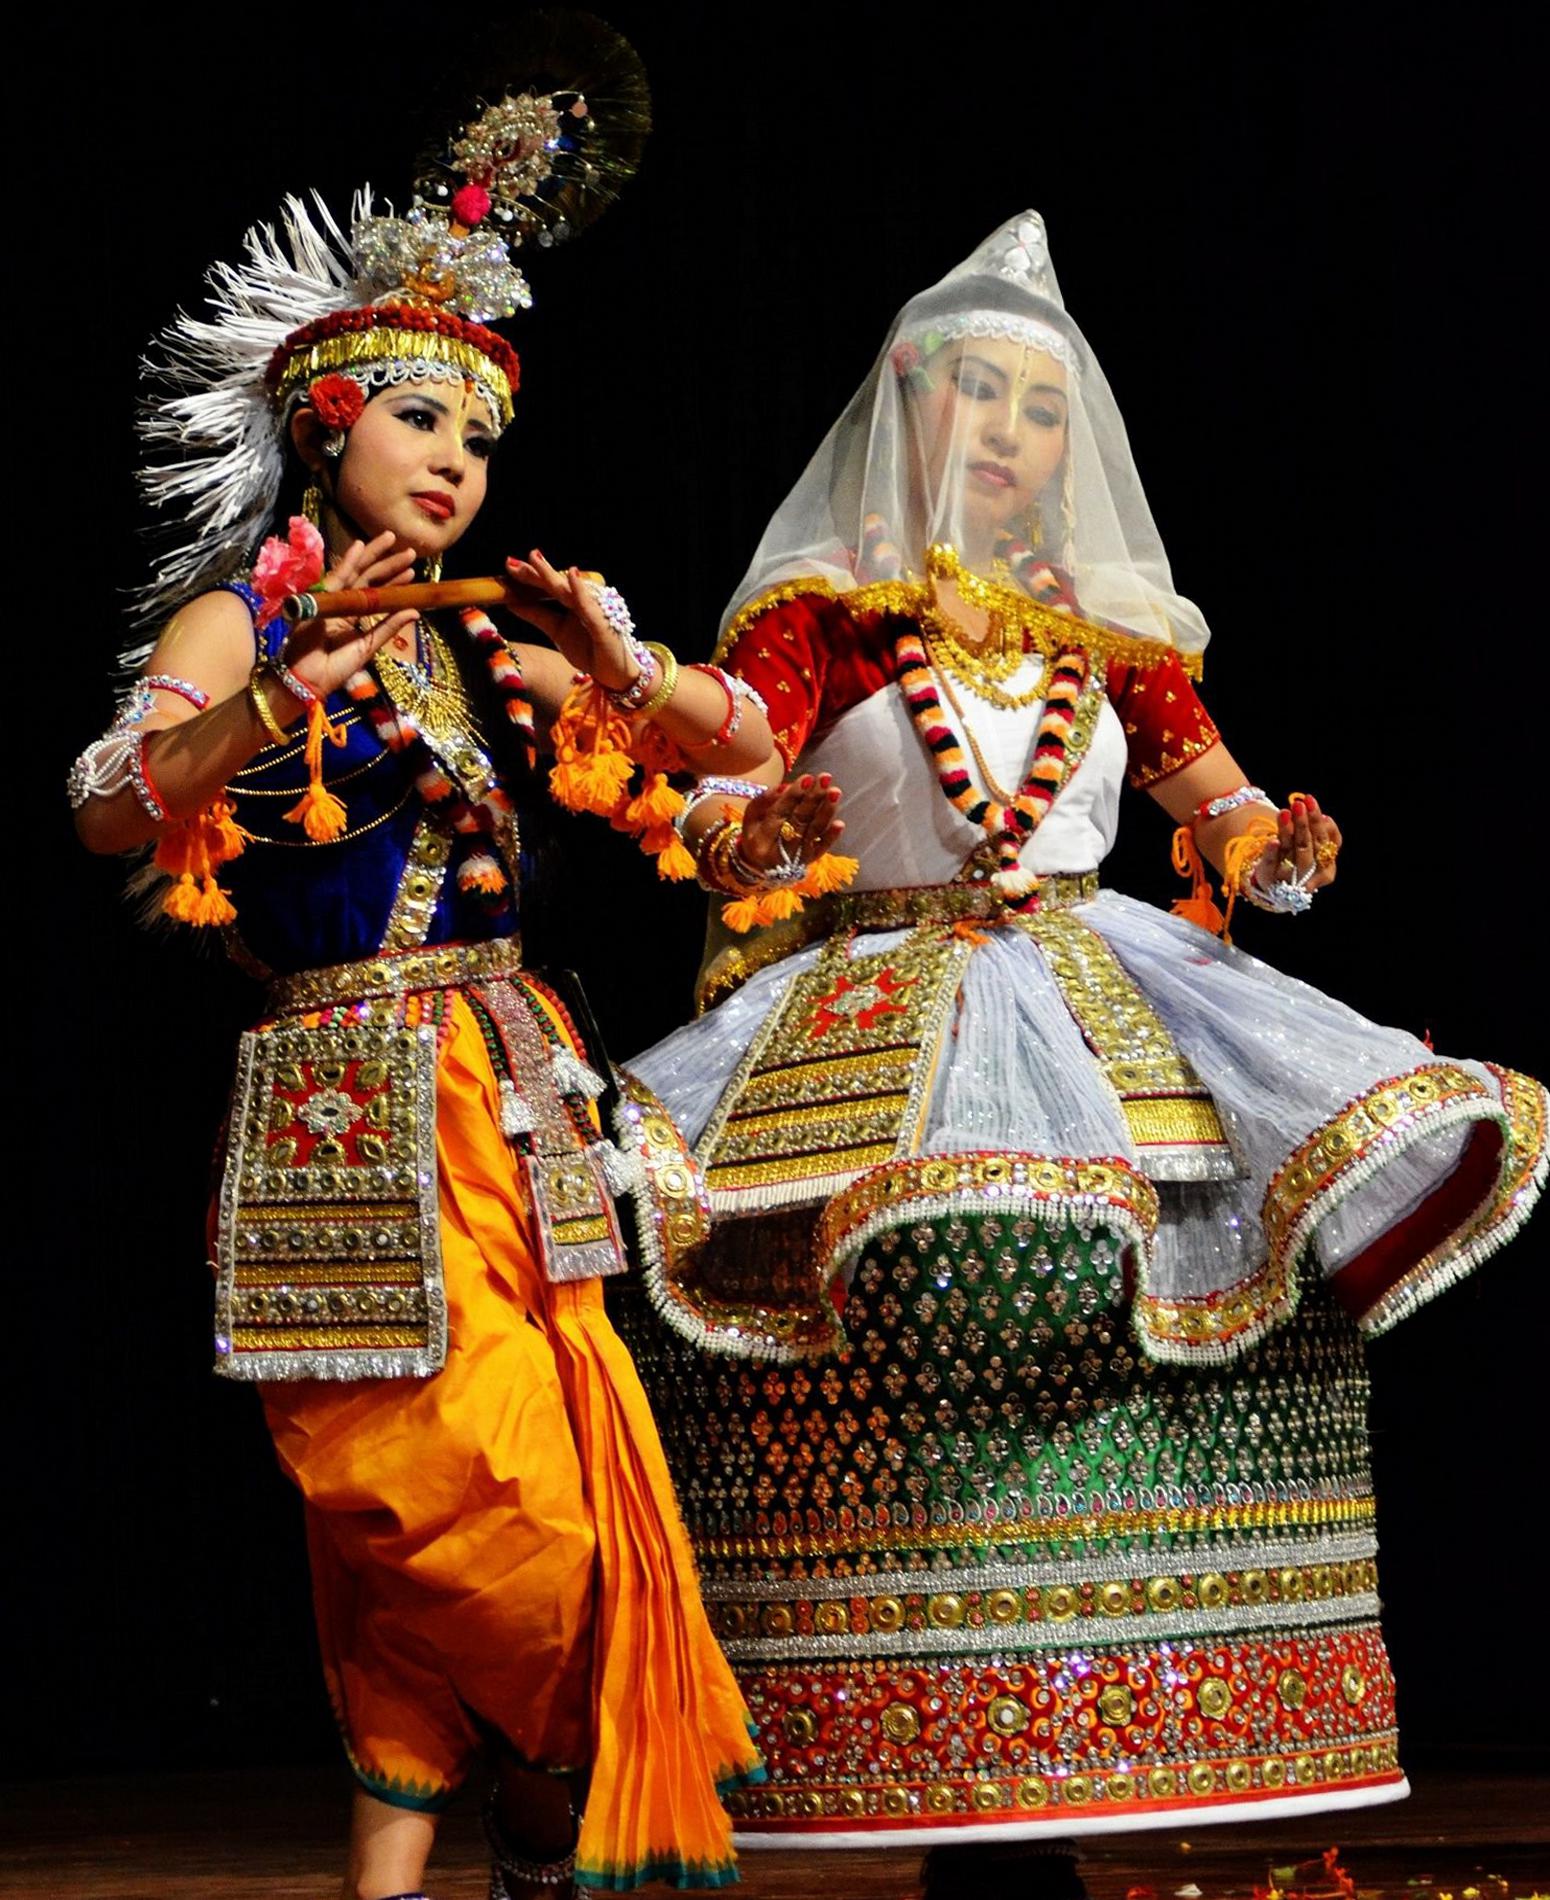
Dance form: manipuri